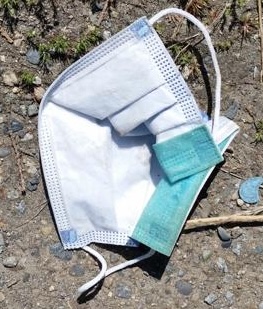
Waste category: trash